History of the Petroleum industry in Alberta

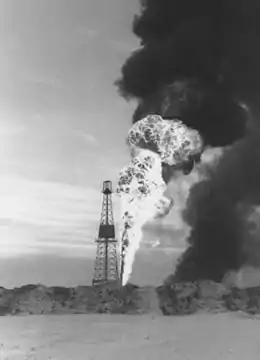
Leduc No. 1 well after striking oil.

"In early 1914, oil fever swept Calgary and other parts of southern Alberta. Investors lined up outside makeshift brokerage houses to get in on exploration activity triggered by the May 14, 1914 discovery of wet gas and oil at Turner Valley, southwest of Calgary." "Reportedly, in one 24-hour period, investors and promoters formed more than 500 "oil companies." "Incorporated a year earlier, the Calgary Stock Exchange was unable to control some of the unscrupulous practices that relieved many Albertans of their savings."